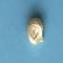
Maize quality: Good